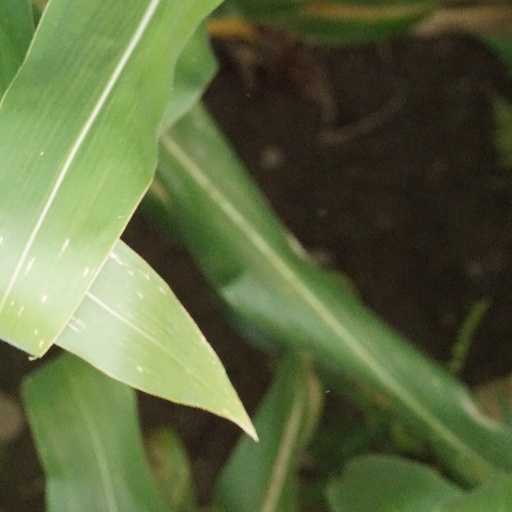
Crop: maize; corn